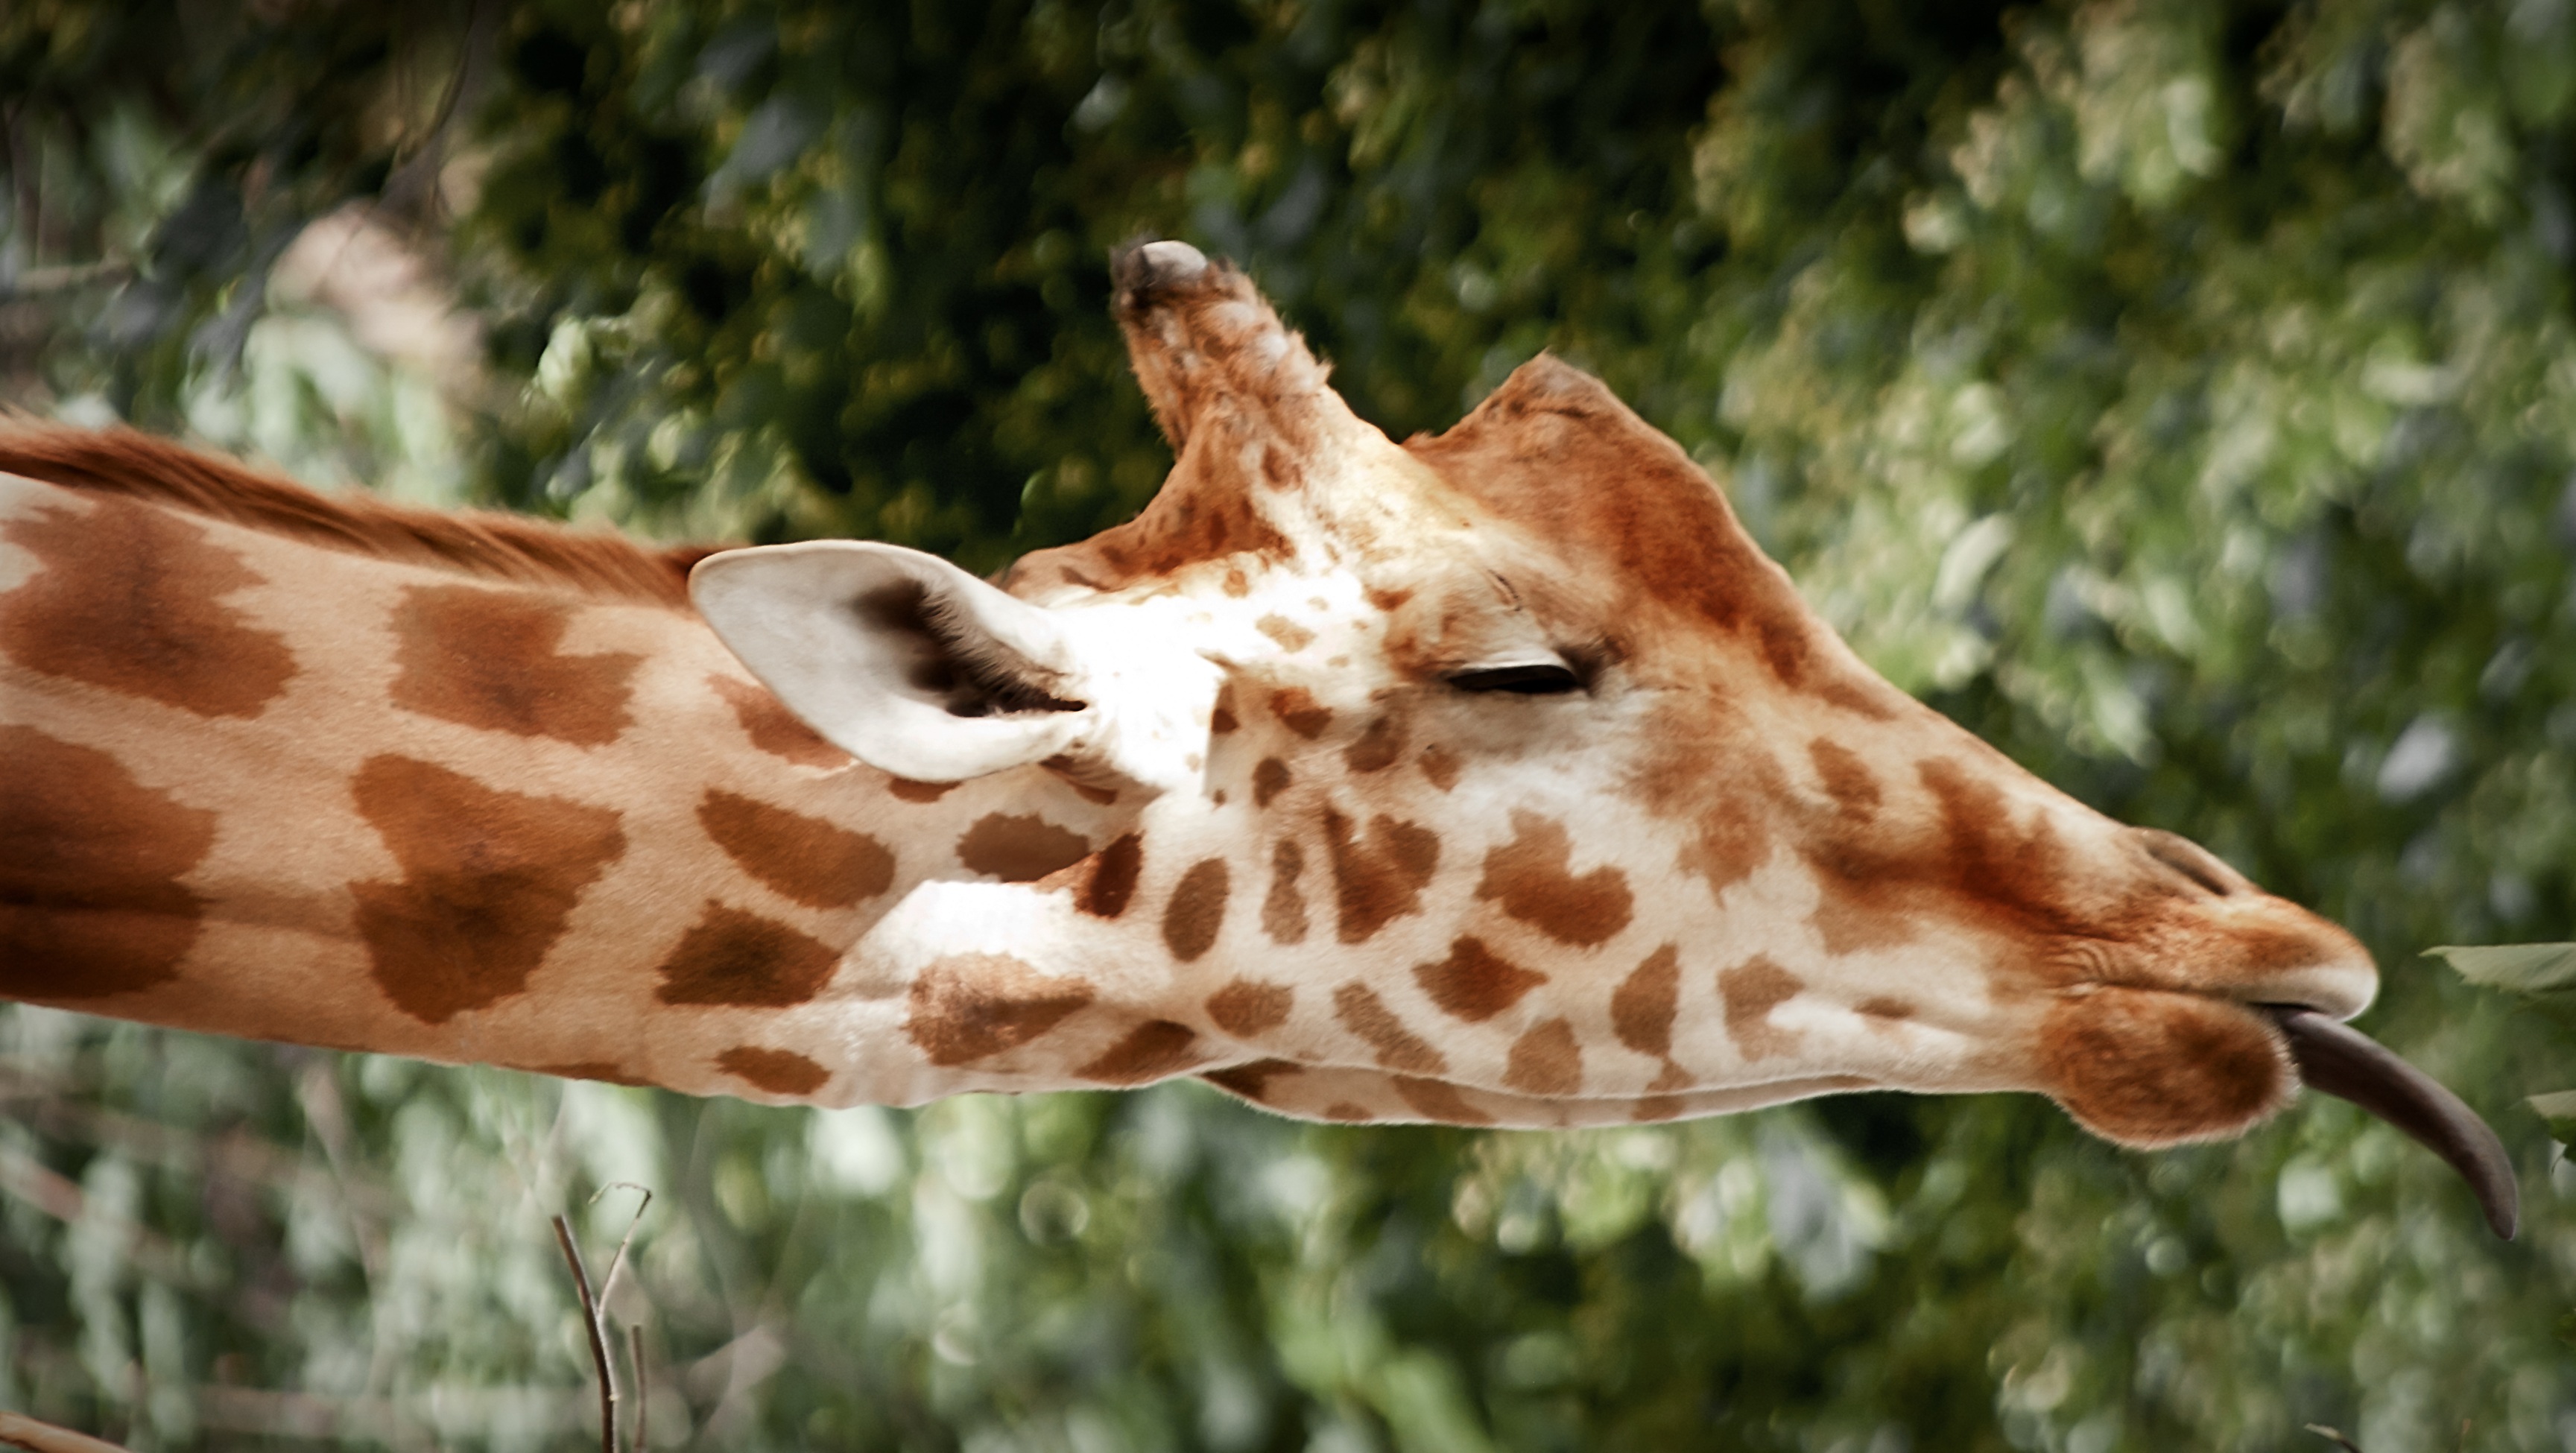
nature, sweet, animal, cute, wildlife, zoo, mammal, fauna, giraffe, sleep, vertebrate, funny, tongue, tired, chill out, giraffidae, purry